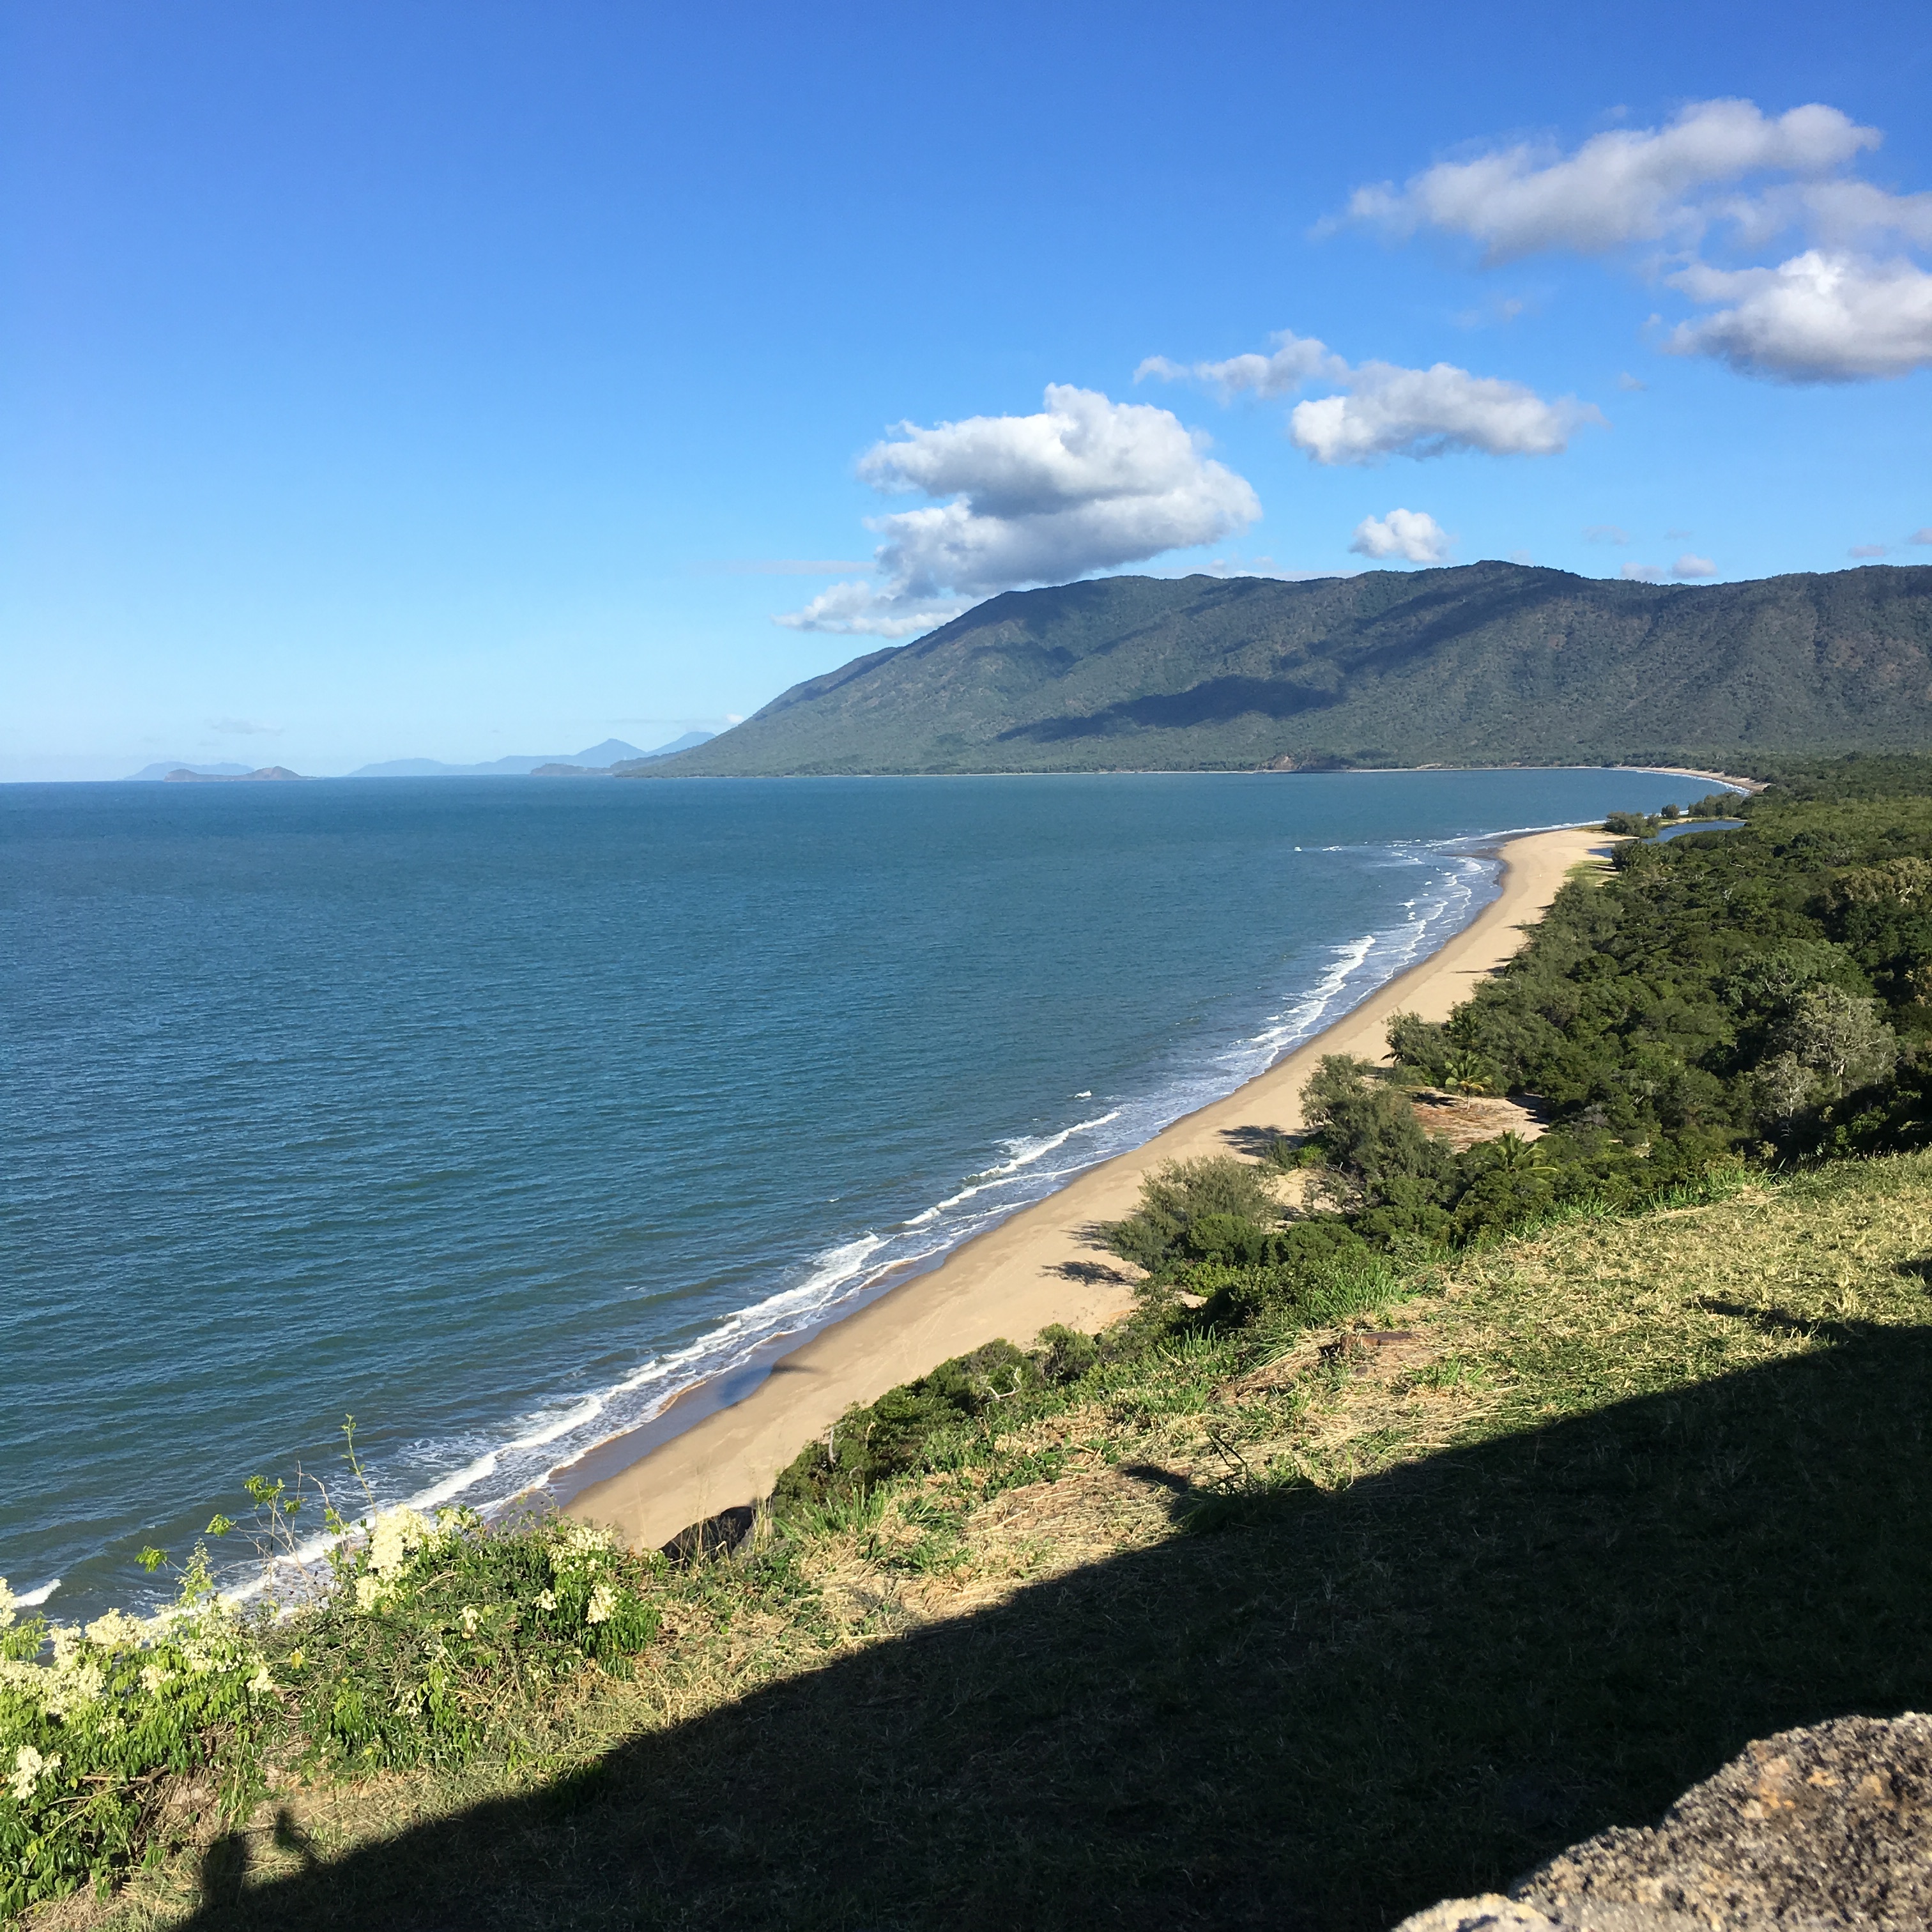
beach, sea, coast, ocean, horizon, shore, vacation, cliff, cove, bay, reservoir, terrain, body of water, cape, landform